Bow Trail

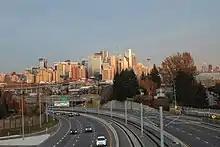
Eastbound into Downtown Calgary

Bow Trail is an expressway in the southwest quadrant of Calgary, Alberta. It gets its name from the Bow River, which runs through the city north of the road itself. It runs from downtown Calgary, where the westbound traffic continues from 6 Avenue SW and eastbound traffic becomes 9 Avenue SW, to 85 Street SW.